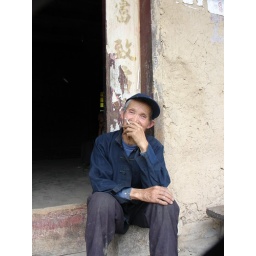
Man sitting in door way